France–Philippines relations

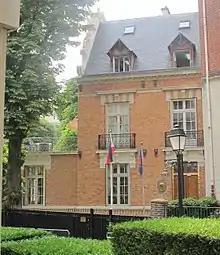
Embassy of the Philippines in Paris

Diplomatic relations between France and the Philippines was officially established on June 26, 1947, with the signing of the Treaty of Amity by French Foreign Minister Georges Bidault and Philippine Vice President and Foreign Secretary Elpidio Quirino.